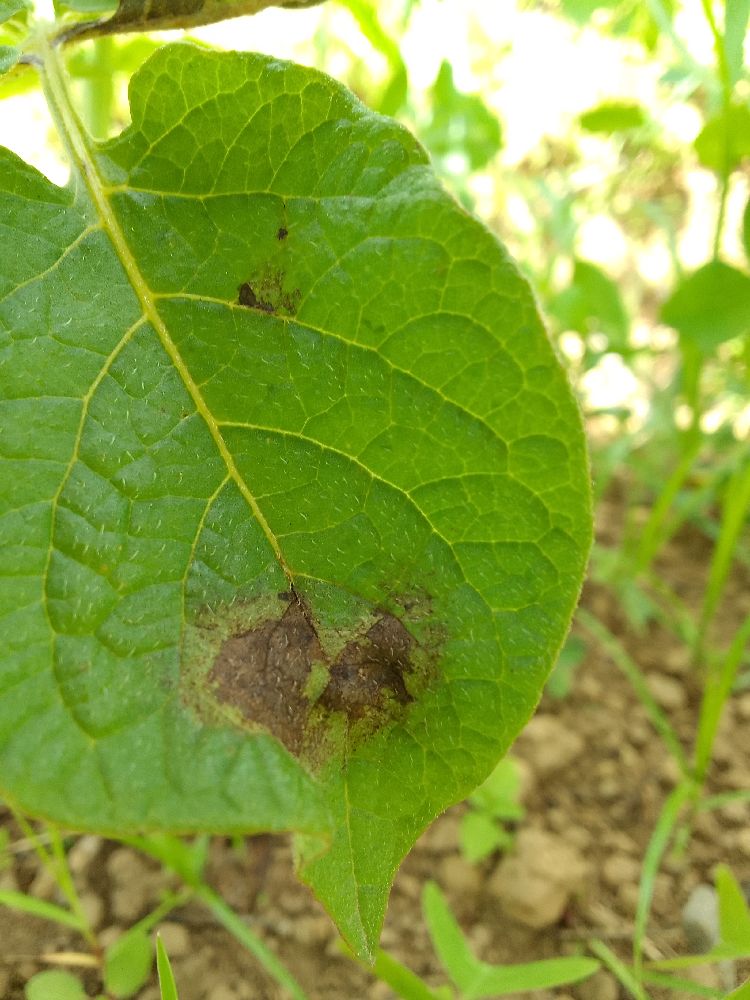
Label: Late blight